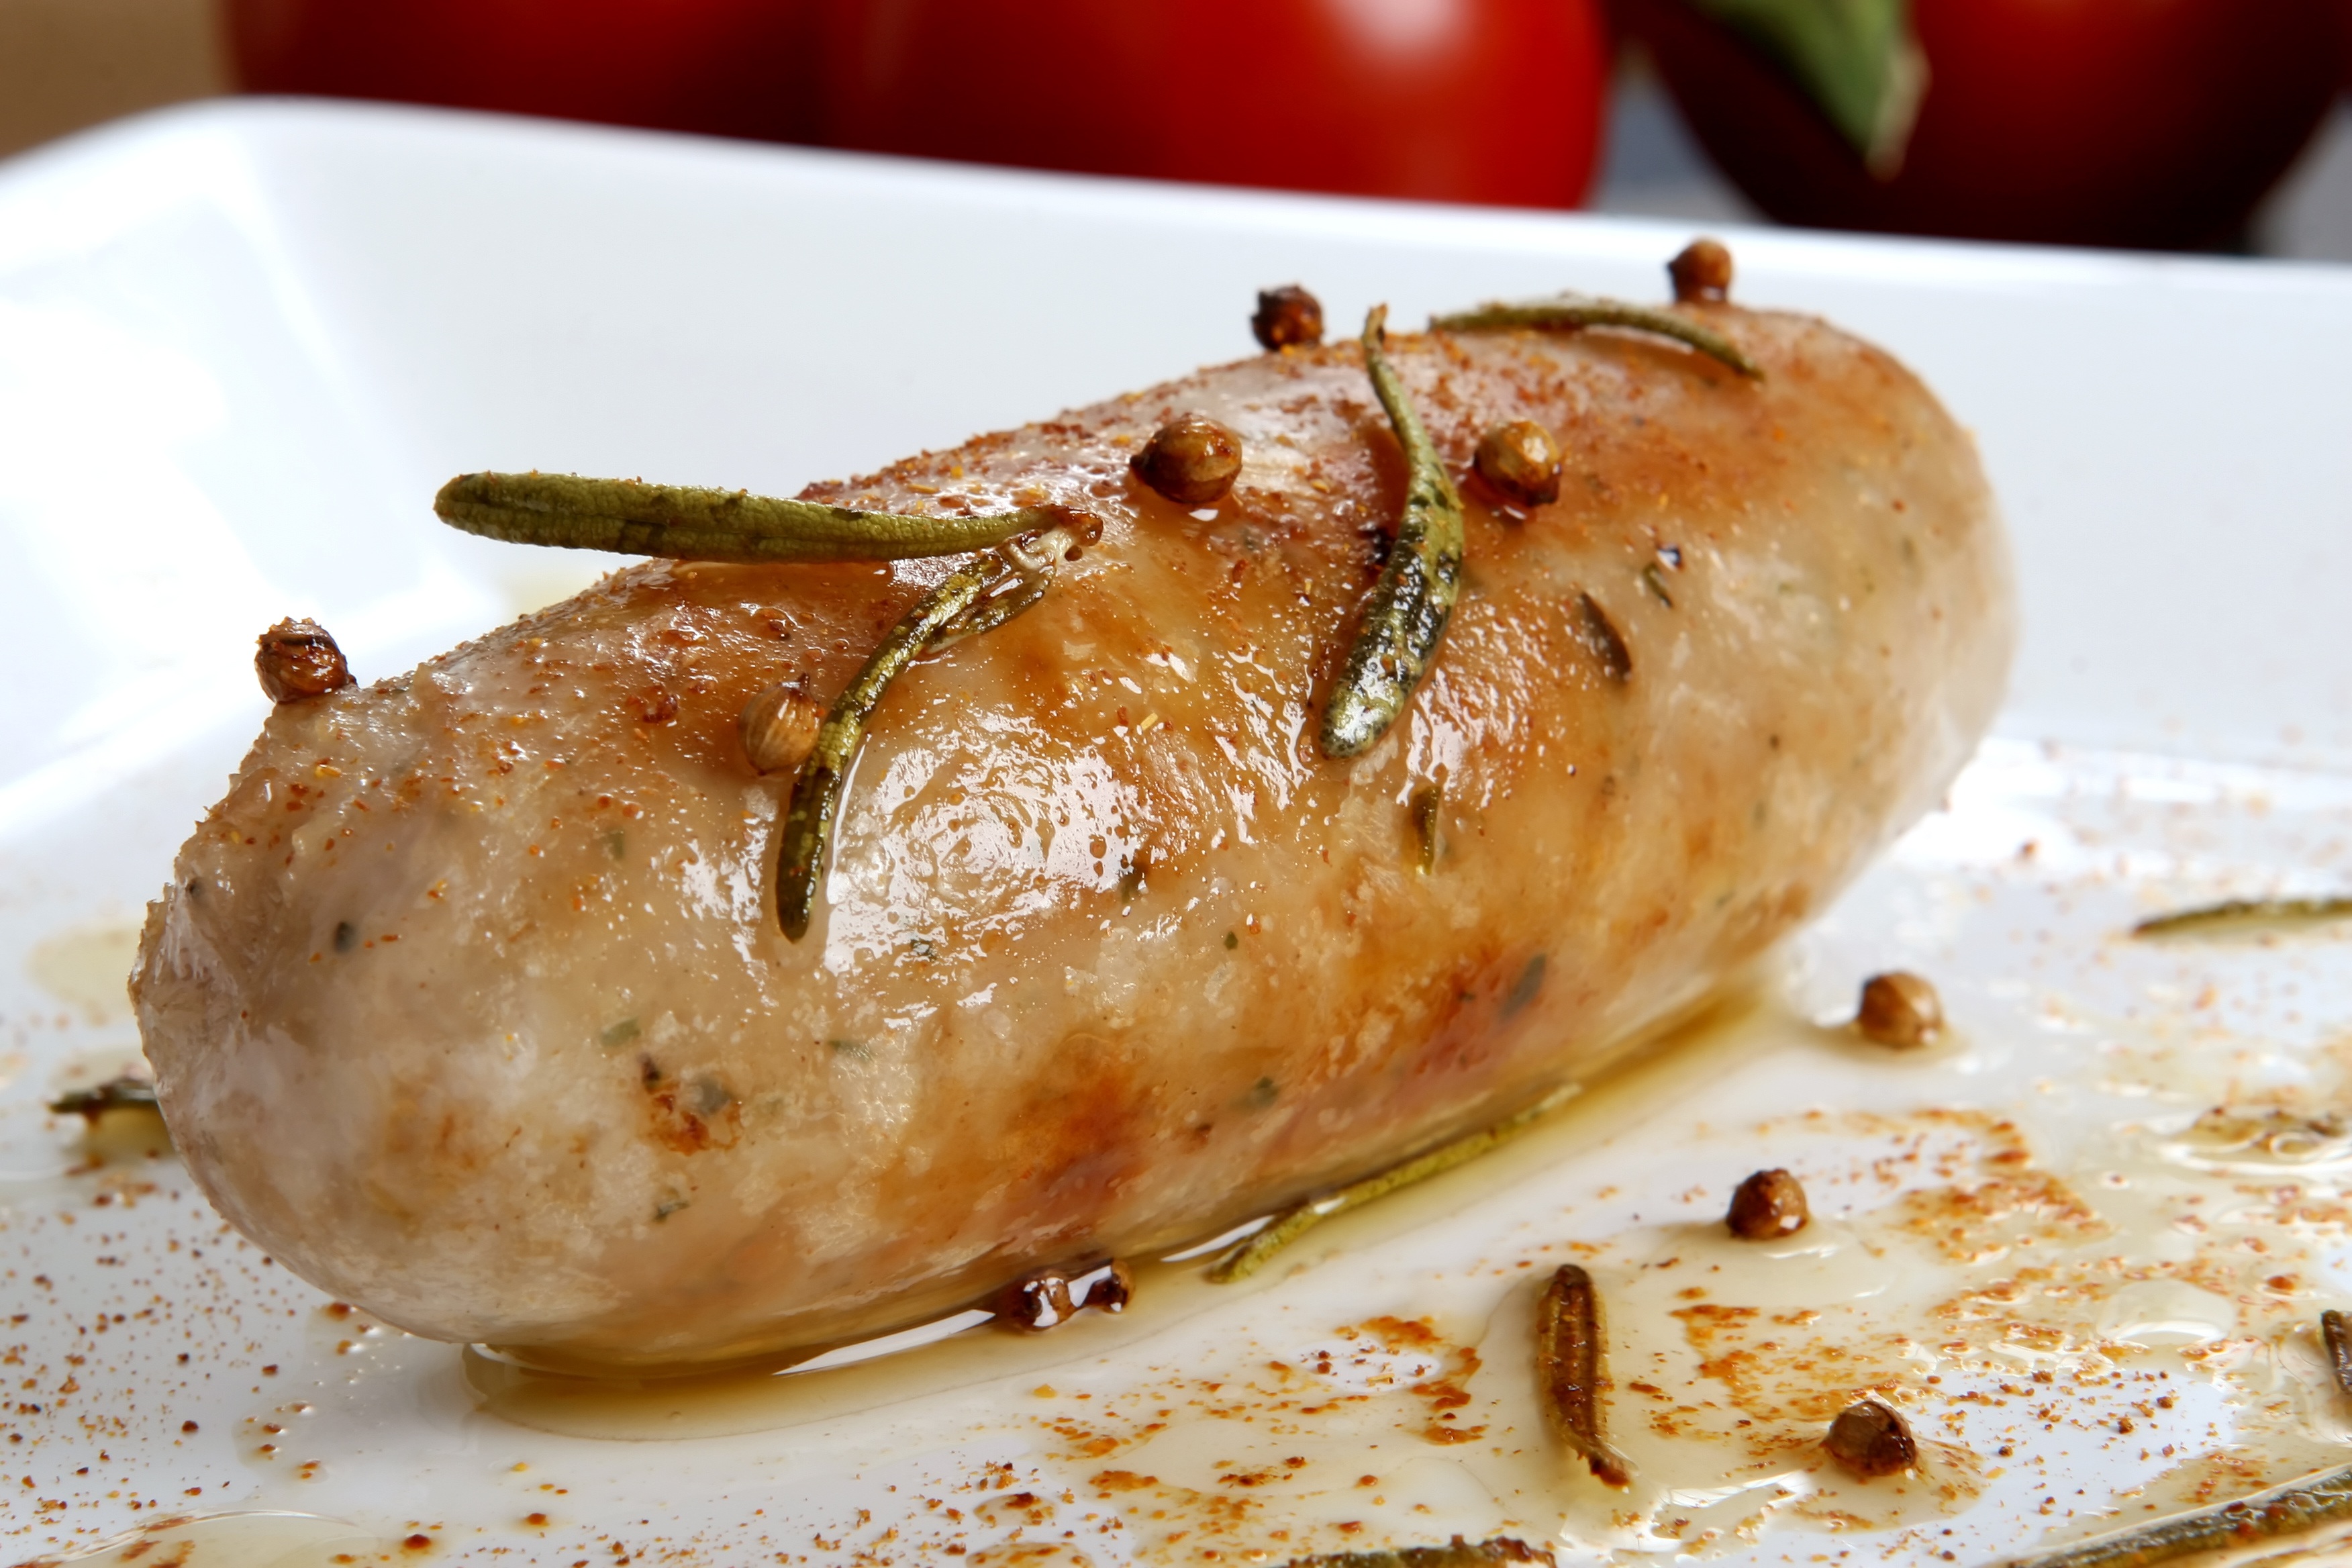
restaurant, isolated, dish, meal, food, reflection, pepper, produce, vegetable, natural, fresh, bbq, barbeque, black, weight, colorful, fish, breakfast, snack, meat, lunch, barbecue, pork, cuisine, delicious, health, cookery, pork chop, sausage, fried, cooked, coriander, garnish, nutrition, dinner, hot, spices, spicy, good, roasting, slim, loss, diet, starter, herbs, bratwurst, ham, organic, grilled, rosemary, dieting, flowering plant, slimming, land plant, brats